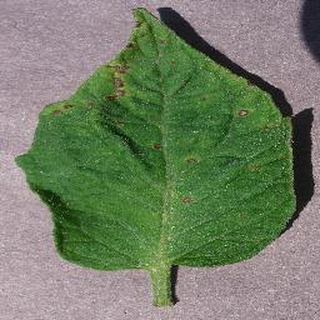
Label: tomato_septoria_leaf_spot